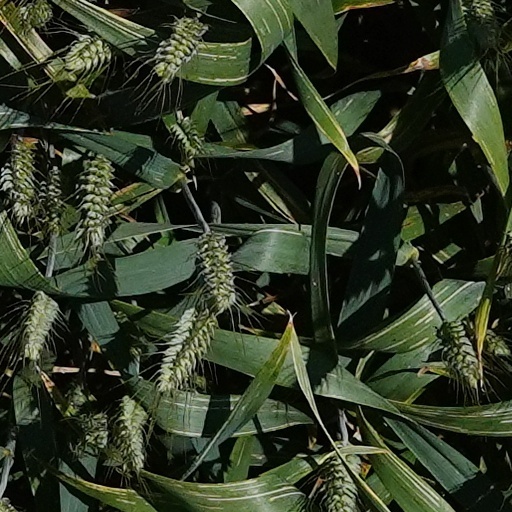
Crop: wheat